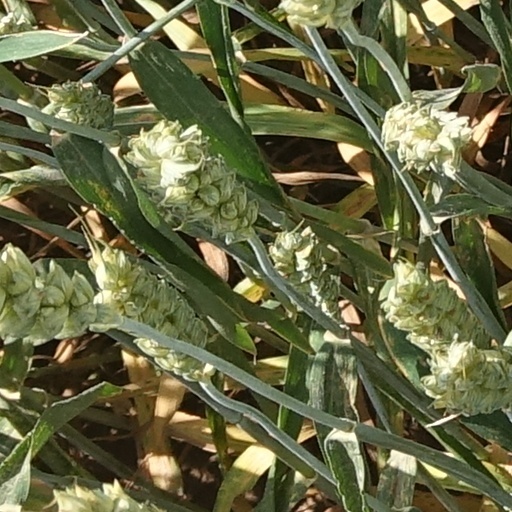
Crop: wheat